Pennsylvania Avenue Bridge (1890)

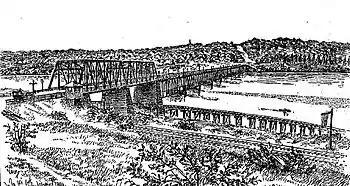
Drawing of the 1890 bridge which appeared in "The Washington Post" upon the bridge's dedication.

Construction of the new bridge began in November 1887. Complications arose when the Baltimore and Potomac Railroad (B&PR), whose tracks ran along the north/eastern shore of the Anacostia River, sued the federal government. The B&PR argued that the bridge abutment encroached on its right-of-way, and that the bridge was too low over its tracks. The case dragged through the courts for a year, until finally a court ruling resolved the issue: The railroad agreed to move its tracks closer to the riverbank, and the federal government paid for the move. However, this required that a second overland span be created on the northwestern side of the bridge at an additional cost. Colonel Peter Conover Hains of the Army Corps of Engineers asked for an additional sum of $50,000 in 1888. Legislation sponsored by Representative Rowell increased this amount to $60,000, and the legislation passed both houses of Congress unanimously on May 14, 1888. But yet more construction delays occurred. Due to the heavily silted bottom of the river, the Army Corps of Engineers could not find solid ground on which to build the bridge's piers and abutments. A cofferdam was constructed and extensive excavation and investigation of the riverbed occurred before the second abutment on the northwestern side could be sited. The riverbottom also played havoc with siting and sinking of the piers for the bridge. A major flood in 1888 damaged some of the work, and caused further delays. On May 21, 1889, President Benjamin Harrison appointed John Watkinson Douglass and Lemon Galpin Hine to the D.C. Commission to replace Wheatley and William Benning Webb, whose terms had expired. The new commissioners and their new assistant engineer, Captain Thomas W. Symons, were highly enthusiastic about the new bridge.